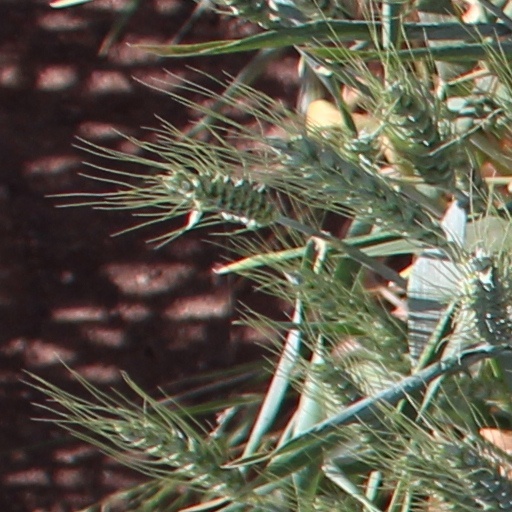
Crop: wheat